Phyre

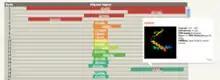
Example Phyre2 output showing multiple domains and pop-up model viewer

Many proteins contain multiple protein domains. Phyre2 provides a table of template matches color-coded by confidence and indicating the region of the user sequence matched. This can aid in the determination of the domain composition of a protein.